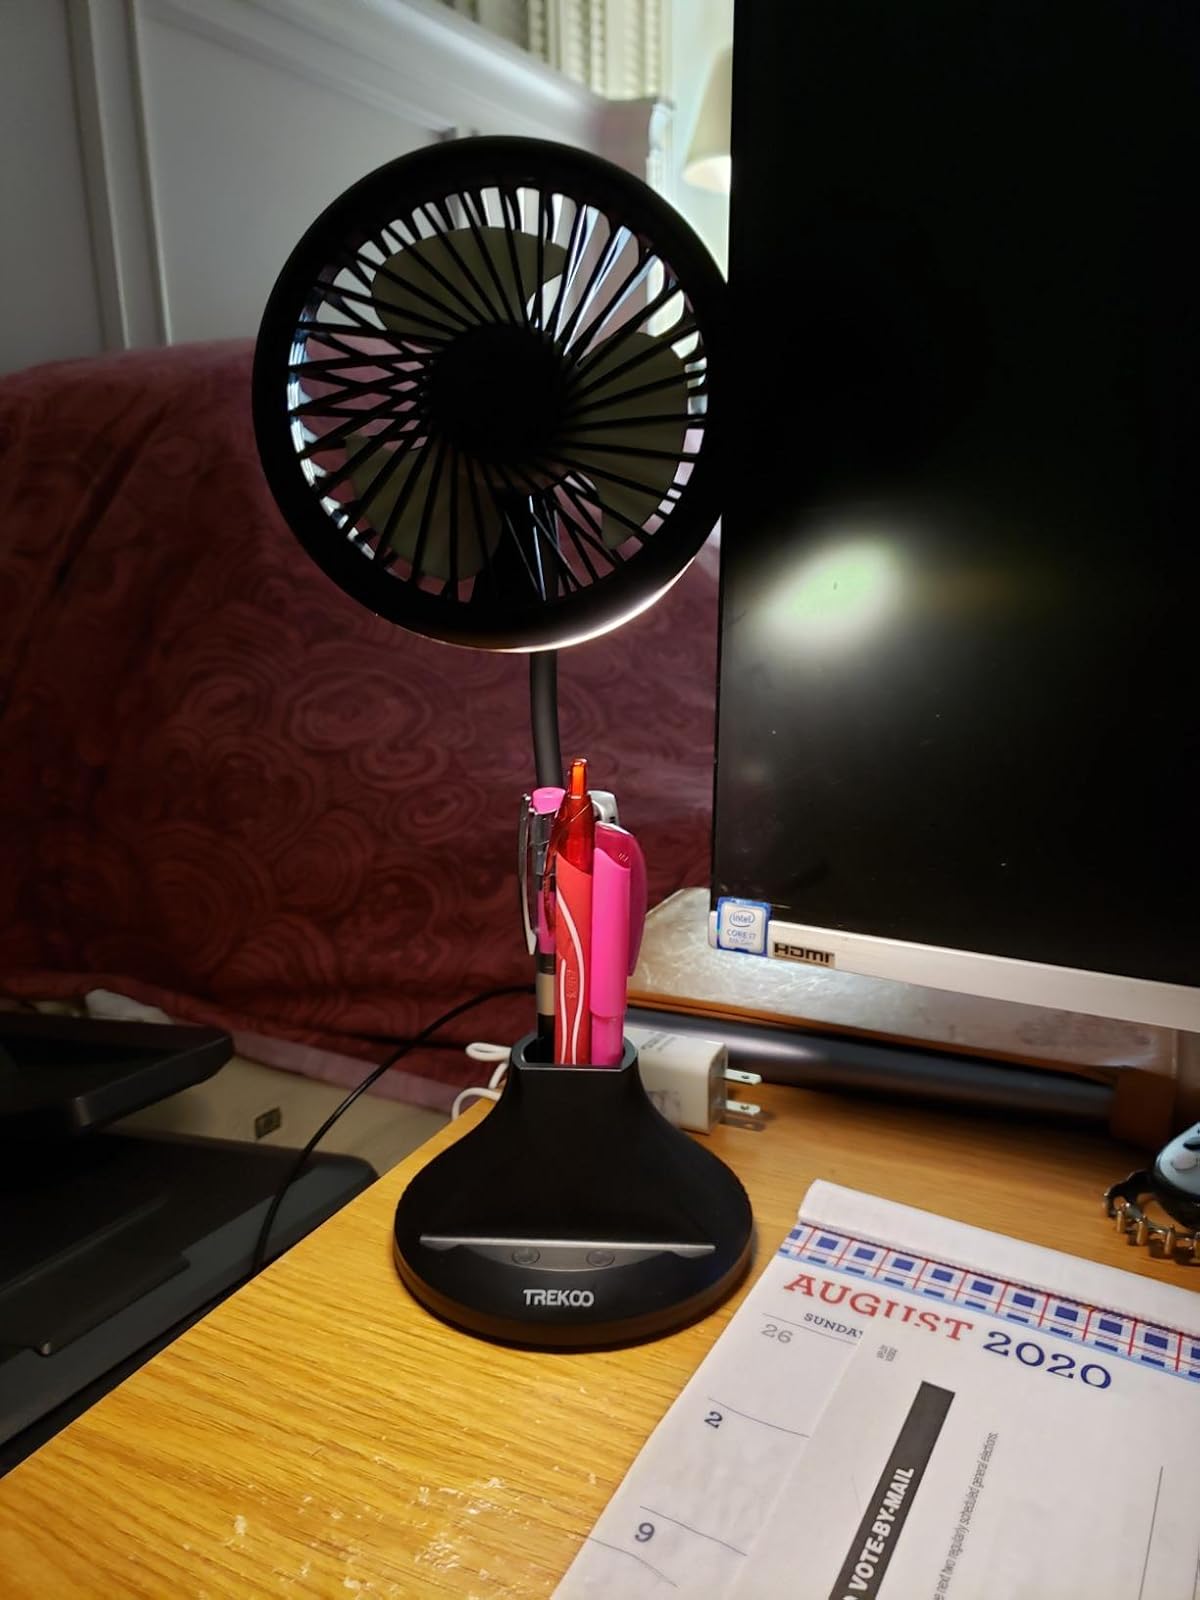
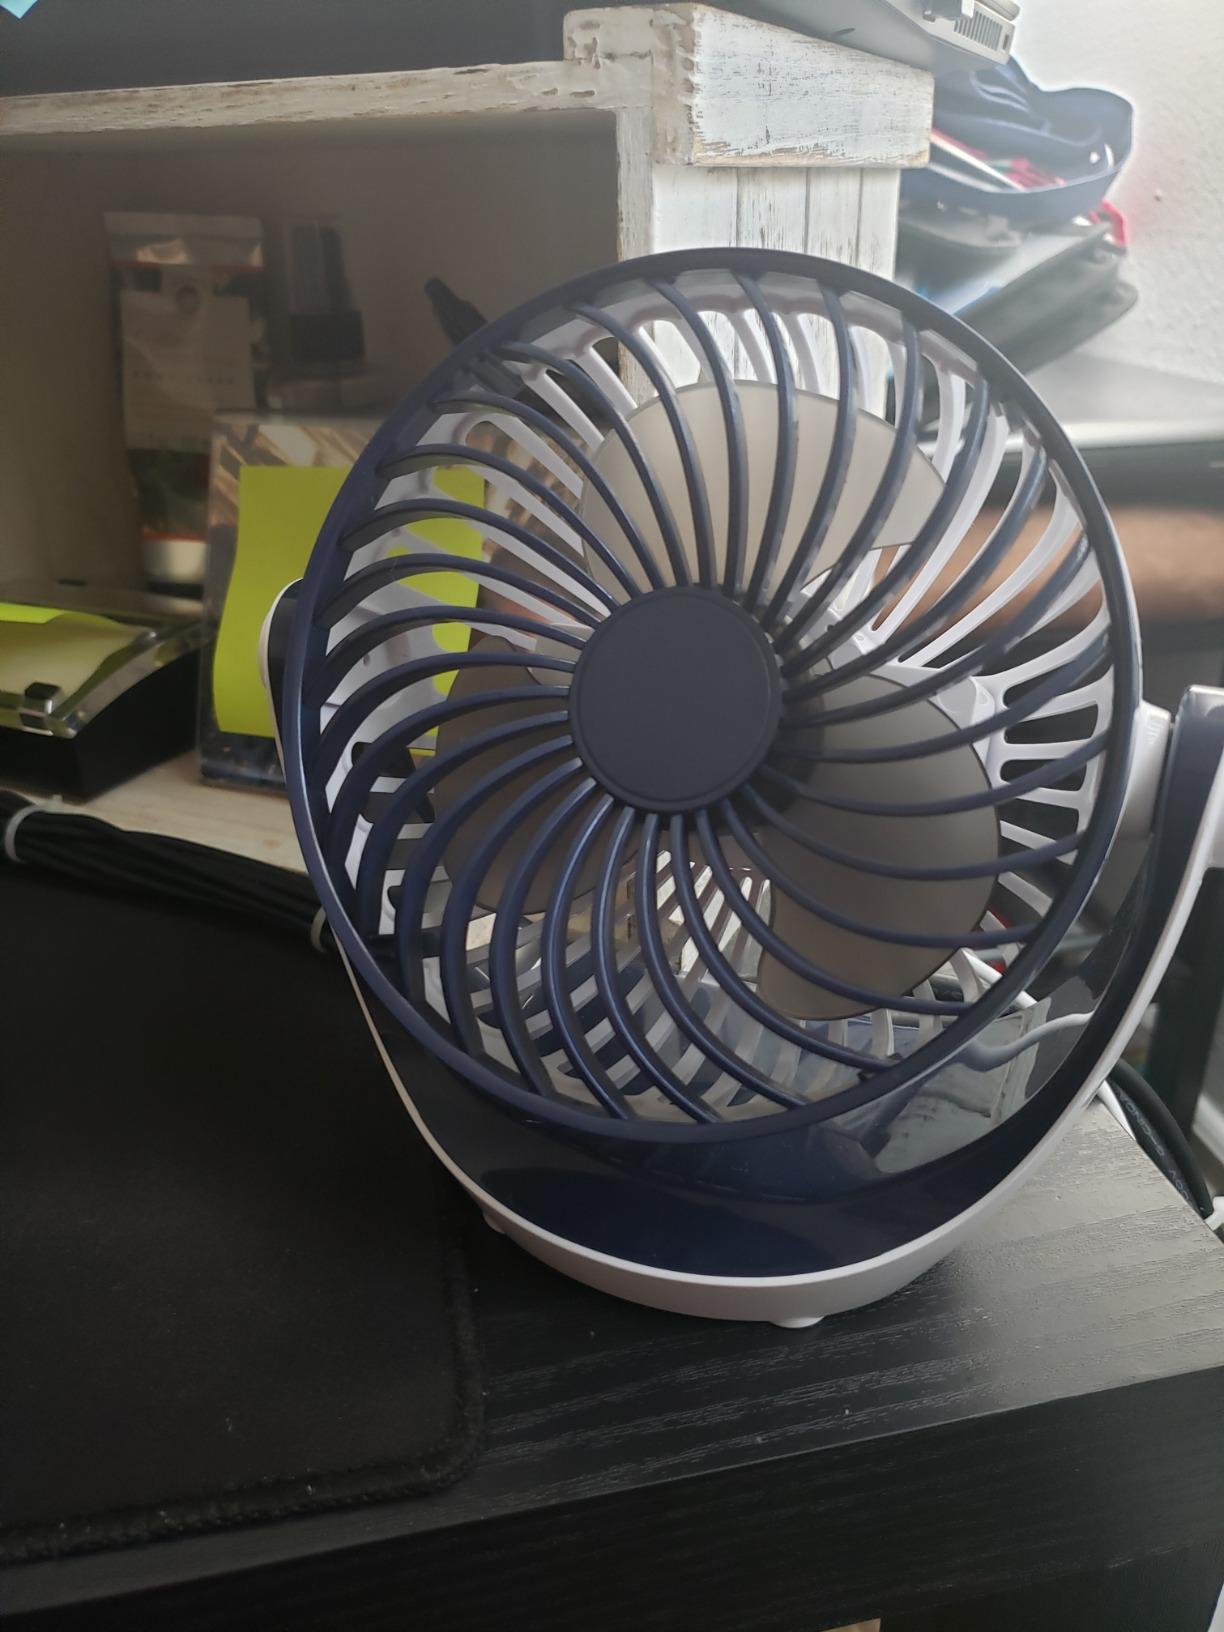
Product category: fan
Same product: no